Rytterhuset

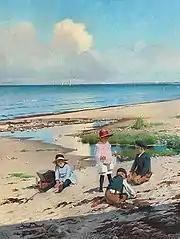
Frants Henningsen: "Summer day on the beach at Hornbæk with children playing."

Frants Henningsen and his friends P. S: Krøyer, Viggo Johansen and Kristian Zahrtmann visited Hornbæk in 1873. They were later coined by other artists, including Holger Drachmann and Carl Locher, forming what would become Denmark's first artist colony.